Dracula (1958 film)

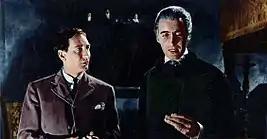
John Van Eyssen and Christopher Lee.

In 1885, Jonathan Harker arrives at Count Dracula's castle near Klausenburg to take up his post as librarian. Inside, he is startled by a young woman who claims to be a prisoner and begs for his help. Dracula arrives, greets Harker, and guides him to his room. Alone, Jonathan writes in his diary, revealing his true intentions: he is a vampire hunter and has come to flush out Dracula.